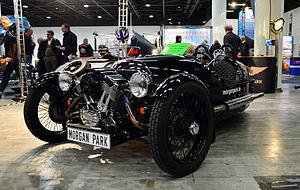
Une voiture à moteur de moto est une voiture petite ou légère dont le moteur a été remplacé par un moteur conçu pour une moto. L'avantage pour les constructeurs automobiles, est que les petits moteurs de voiture à haut état de mise au point sont relativement rares alors que les gros moteurs de moto sont souvent conçus pour produire des résultats spécifiques. Les inconvénients de l'utilisation de moteurs de motos dans des voitures est l'absence de marche arrière, le manque de couple à bas régime — caractéristique rendant difficile le stationnement — et la faible durée de vie due à une surutilisation. La plupart de ces voitures utilisent la boîte séquentielle de la moto, permettant un changement de rapport plus rapide que les boîtes de vitesses automobiles traditionnelles.